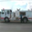
Label: truck